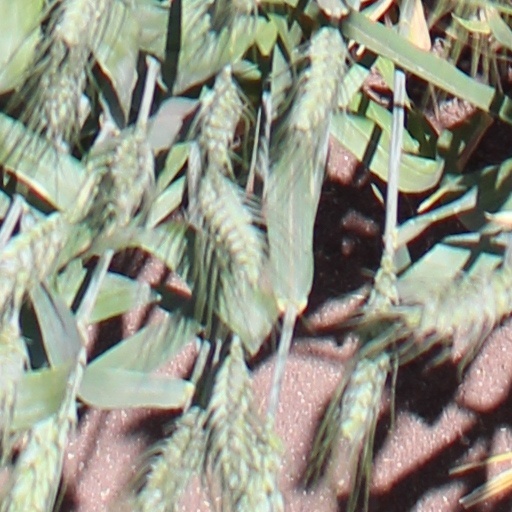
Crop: wheat